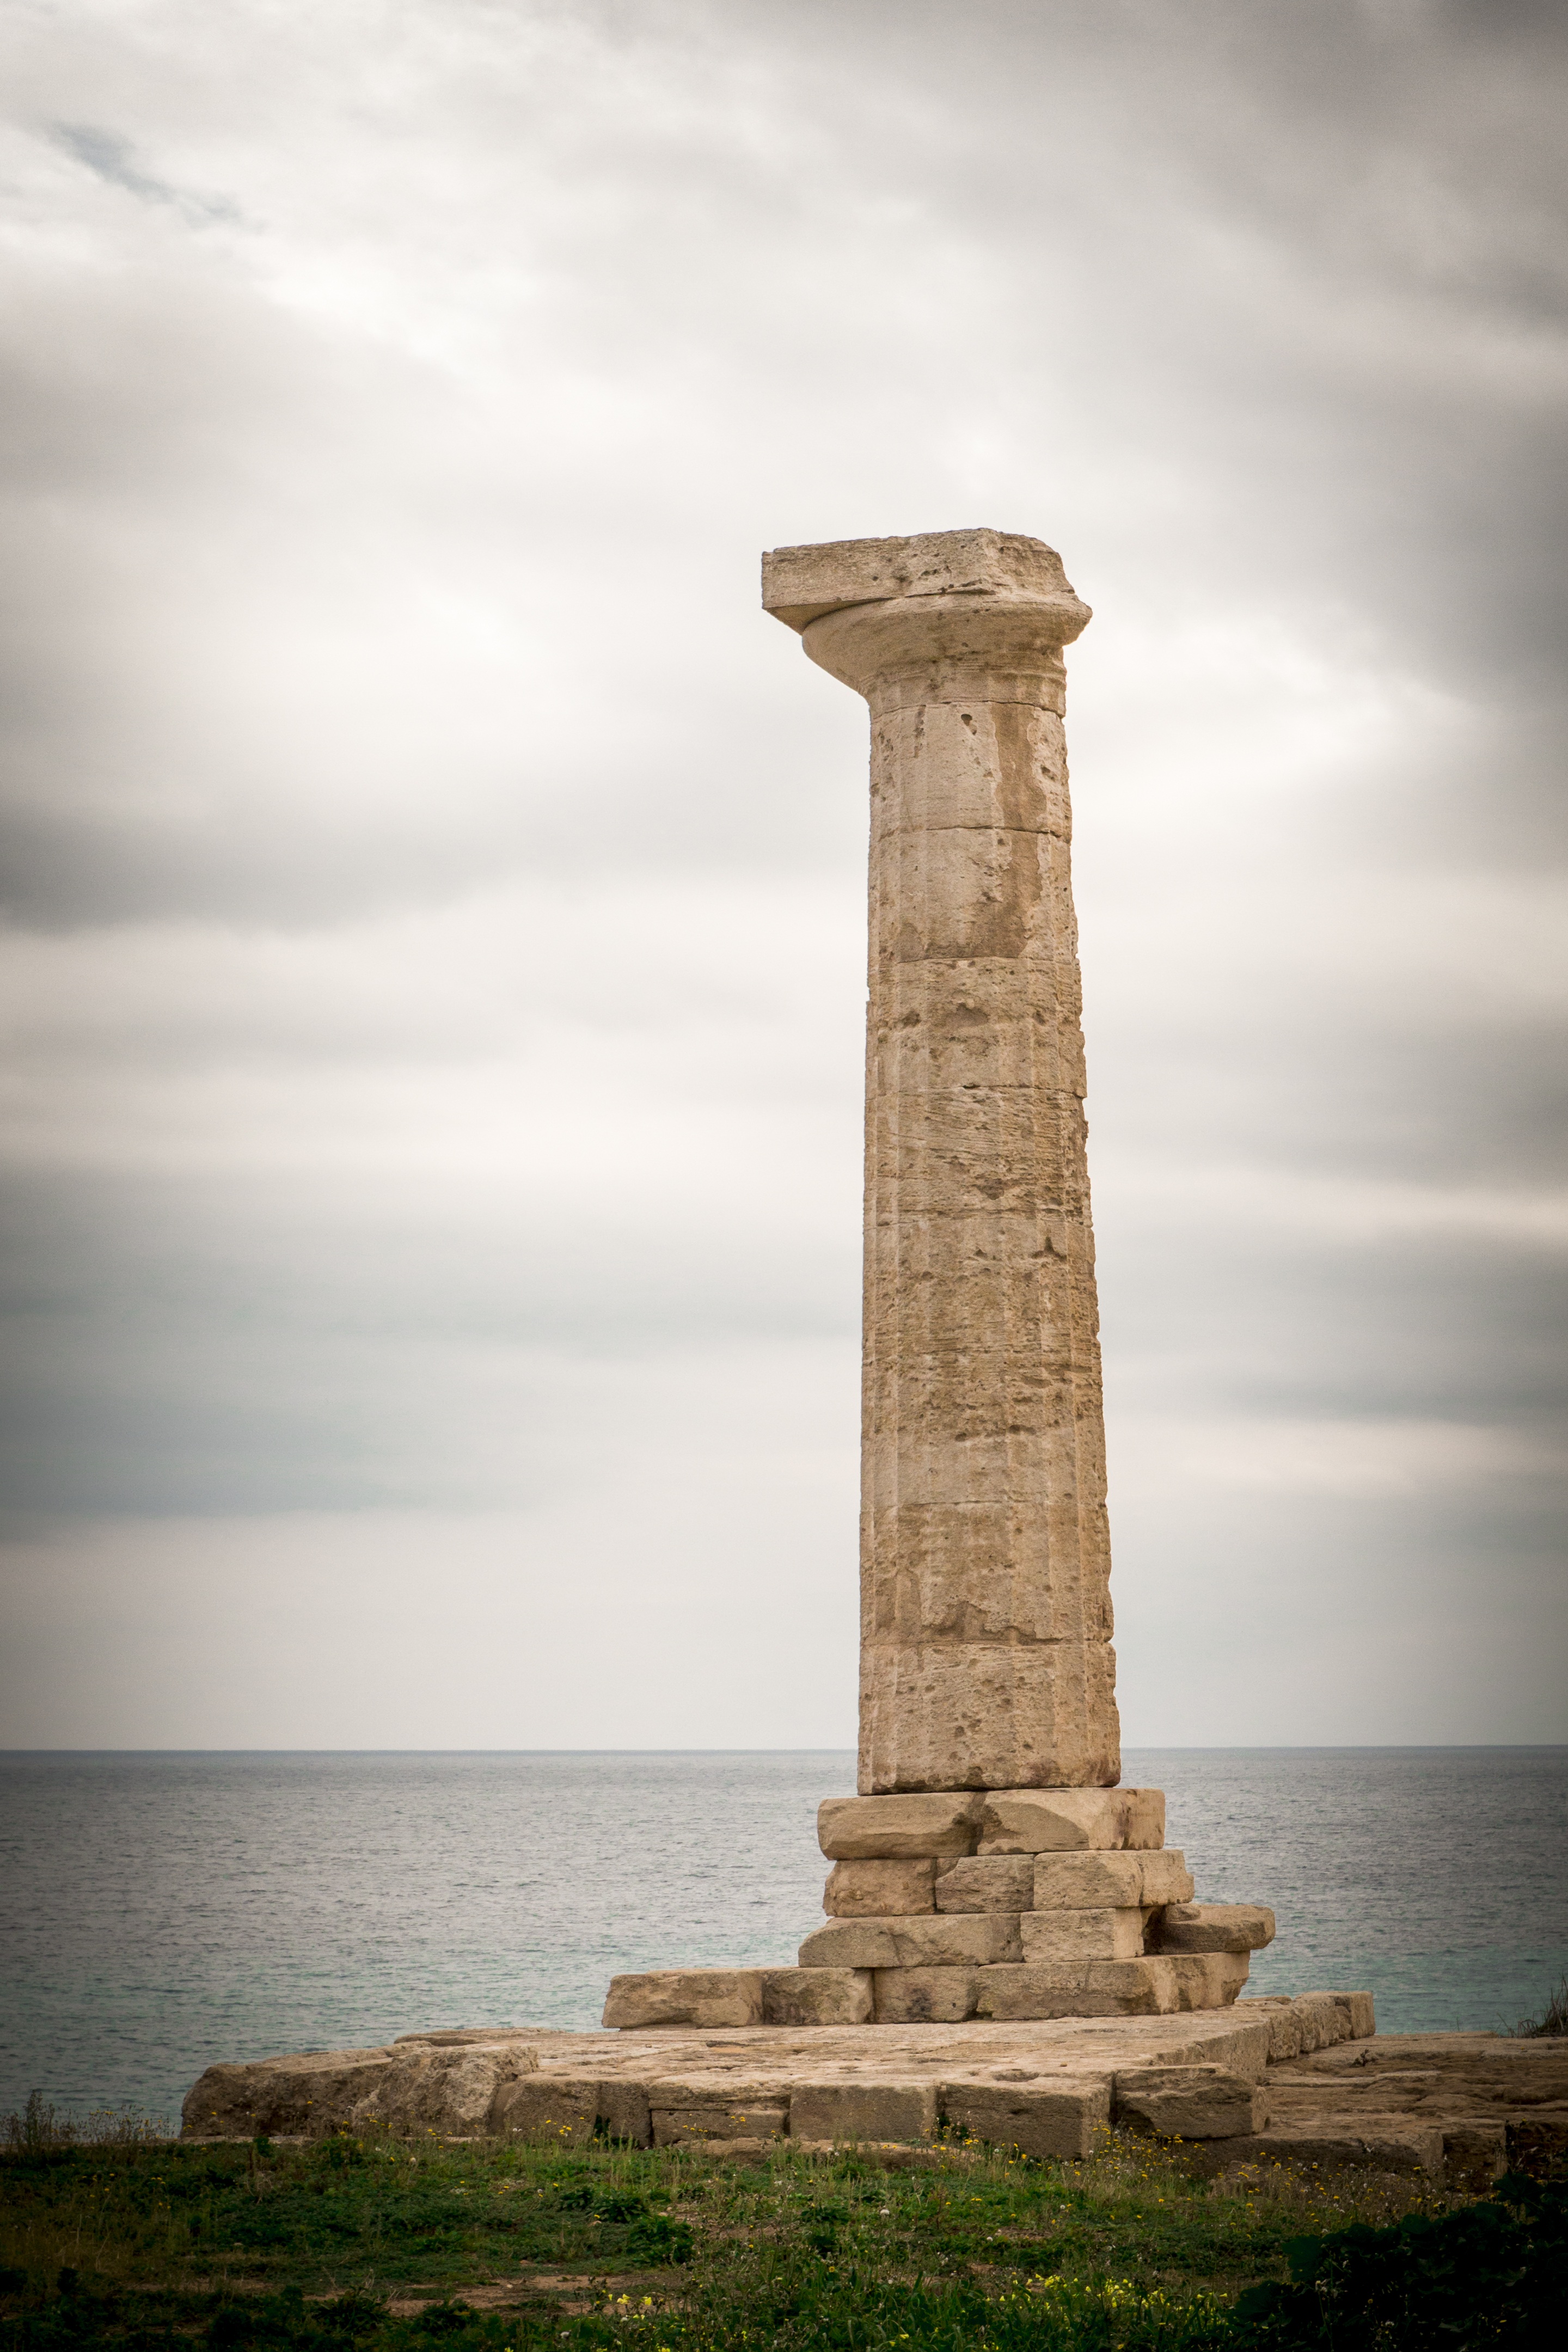
sea, coast, water, rock, ocean, horizon, cloud, lighthouse, structure, antique, monument, statue, reflection, column, tower, landmark, italy, calabria, sculpture, temple, ruins, greece, monolith, south italy, ancient history, crotone, capo colonna